Lee T. Lasseter

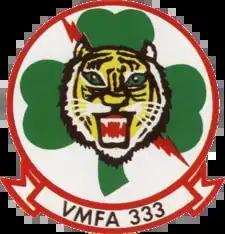
VMFA-333 Insignia

Lieutenant Colonel Lee T. "Bear" Lasseter (1934–1980) was an Officer and aviator in the United States Marine Corps. Major Lasseter and his Radar Intercept Officer (RIO) Captain John "Lil" Cummings are the only all USMC aircrew to shoot down a North Vietnam MiG during the Viet Nam War. On 11 September 1972, while piloting his F-4J of Marine Fighter Attack Squadron 333(VMFA-333) off the deck of the , he and his RIO led a four-ship MigCap mission northeast of Hanoi and successfully shot down a MiG-21 and damaged a second MiG. On egress their F-4J was hit by a Surface to Air Missile (SAM), forcing the crew to eject feet wet out to sea and were successfully rescued. Lasseter died in 1980 following gall bladder surgery in Florida.